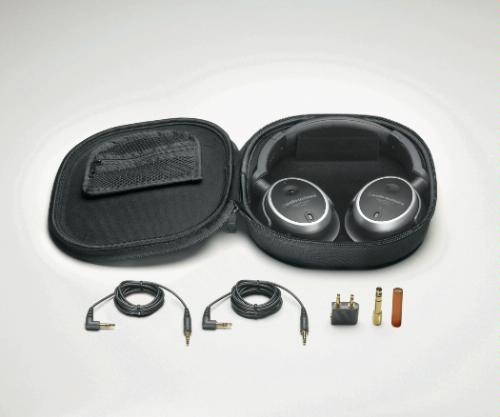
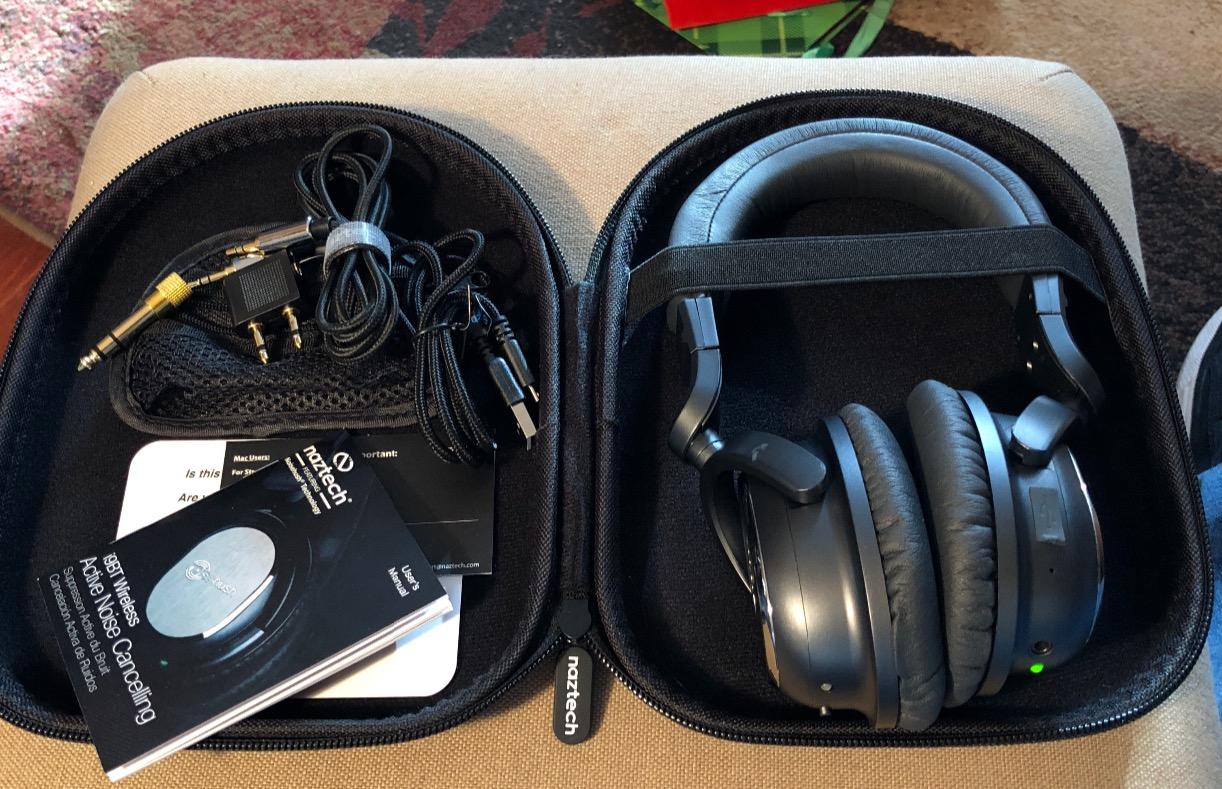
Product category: headphones
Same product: no